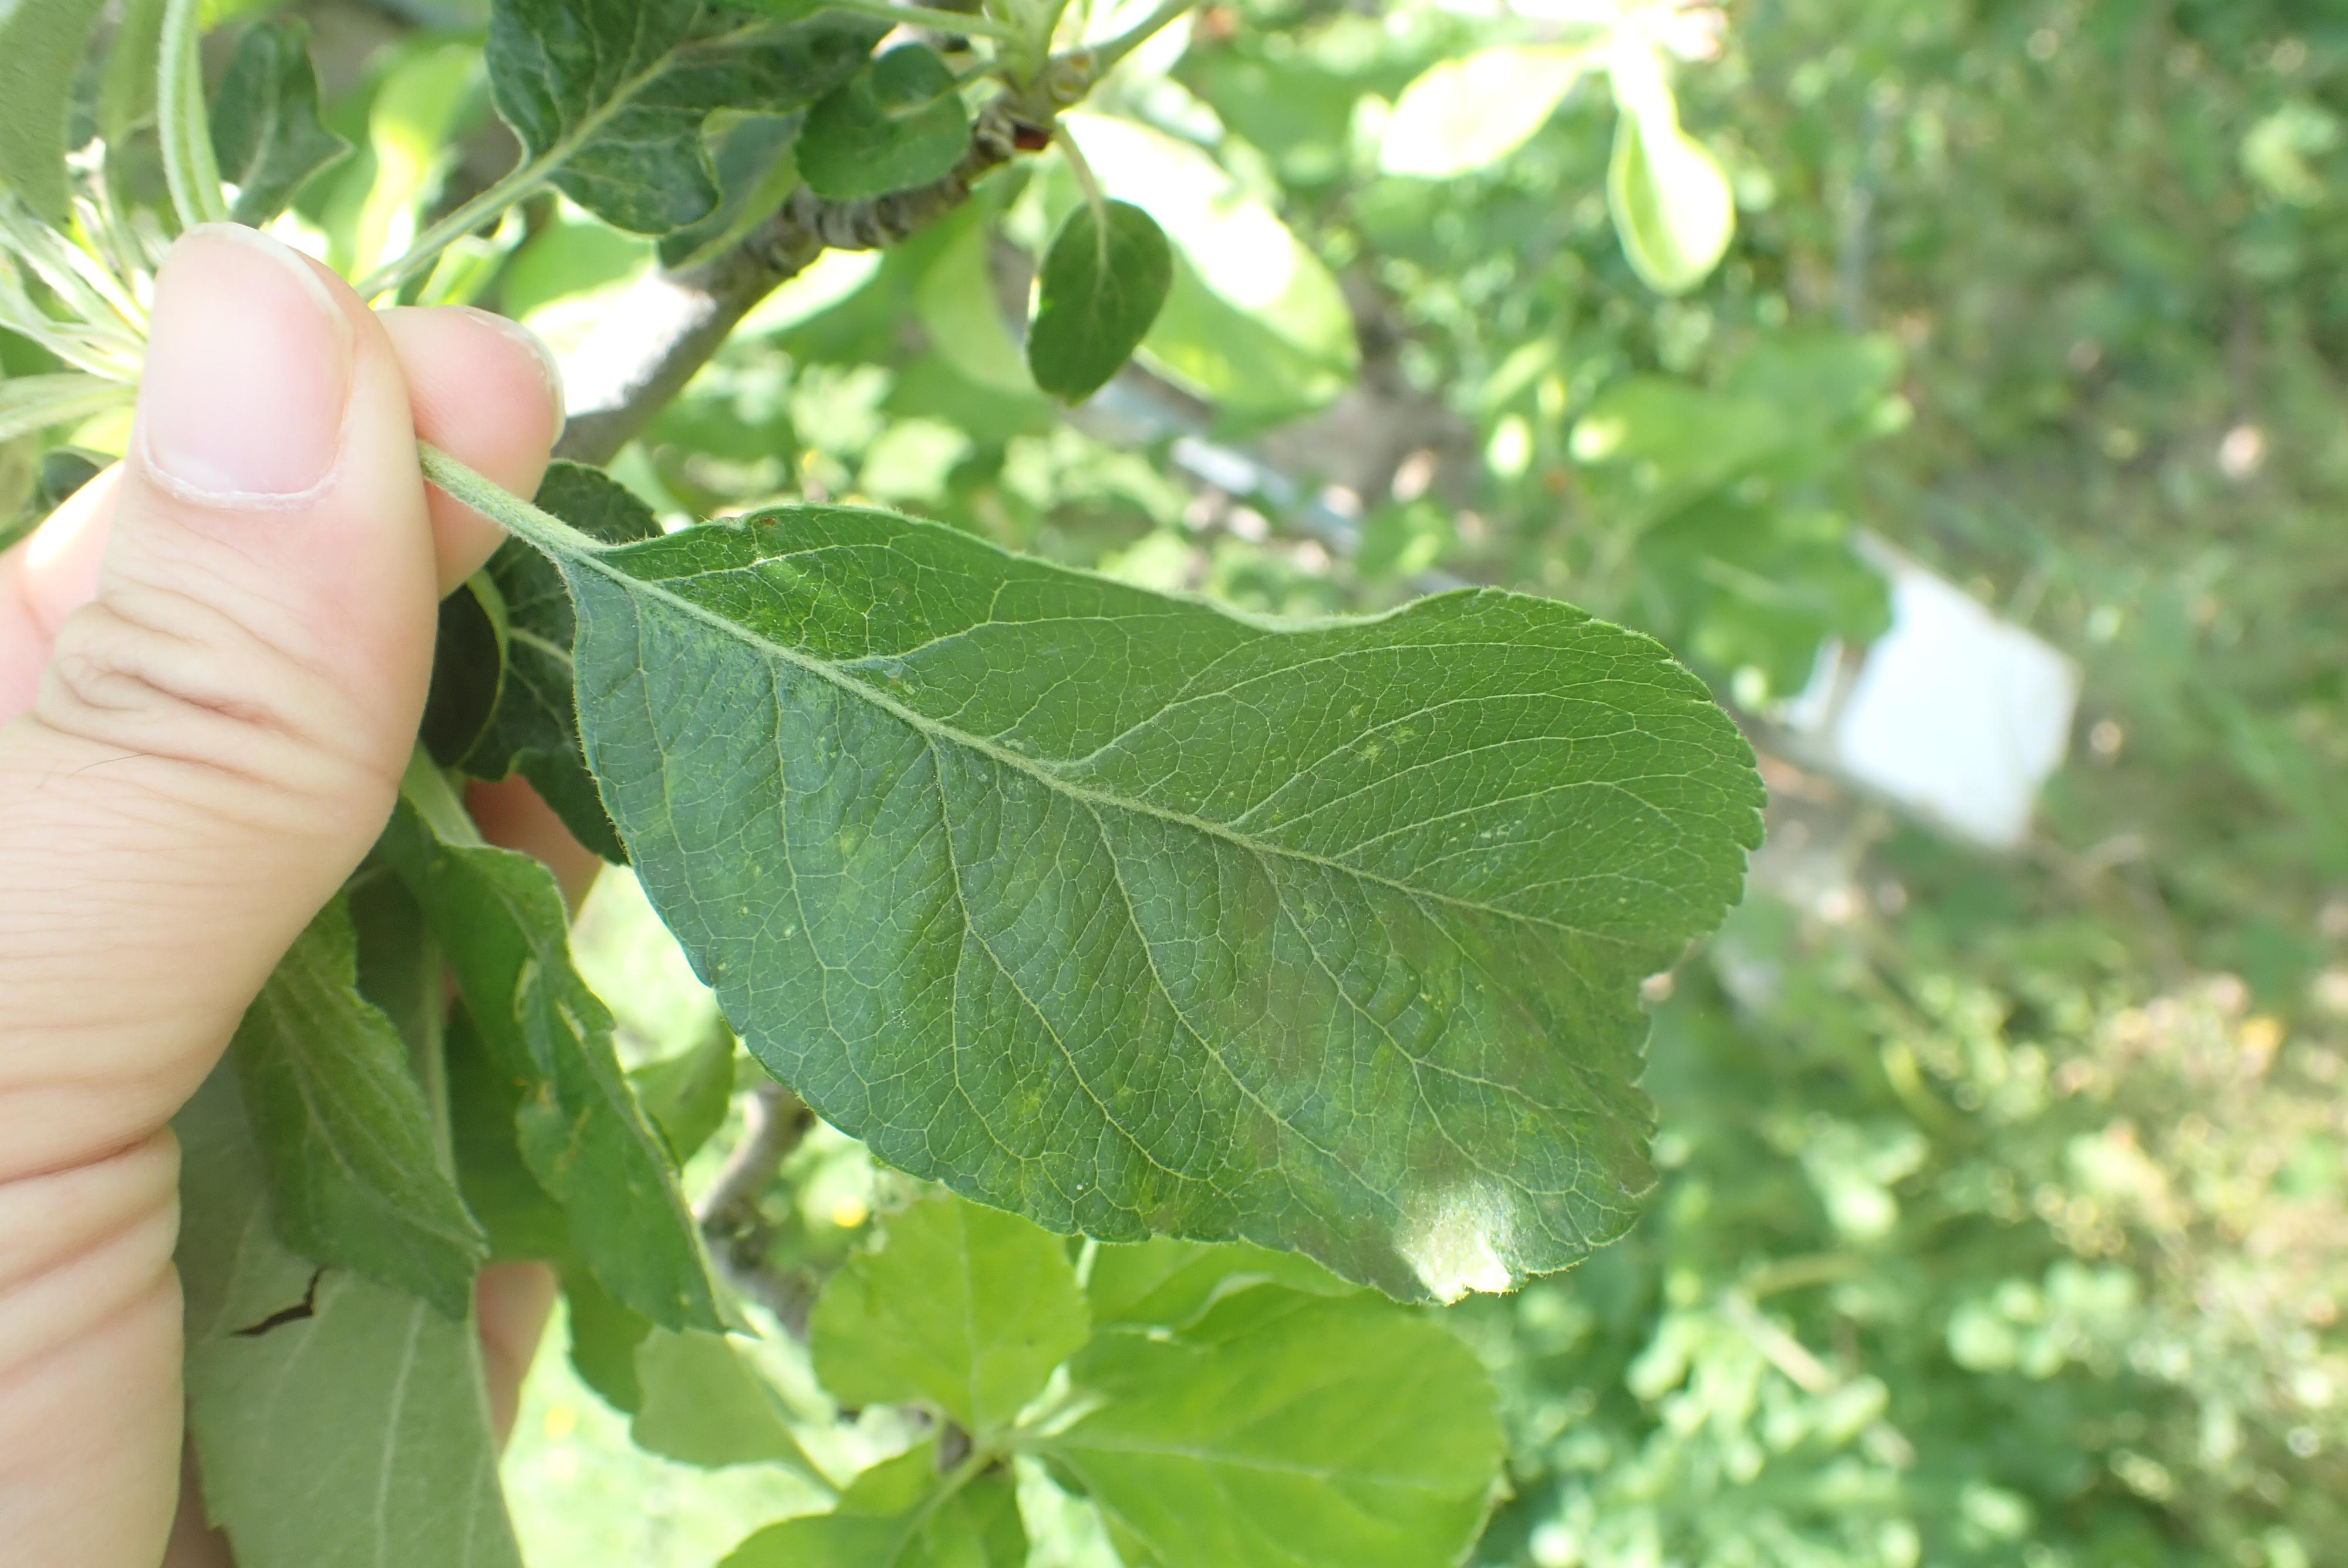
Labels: scab